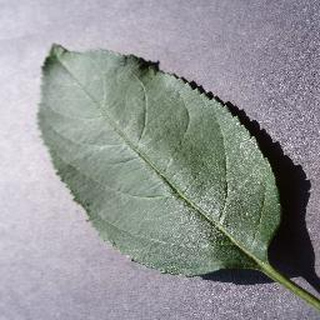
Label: healthy_apple